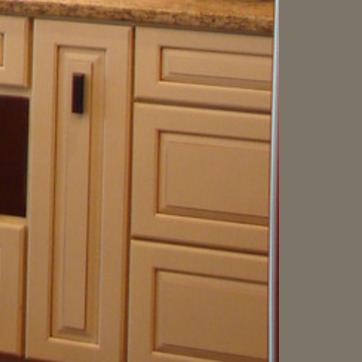
Material: wood